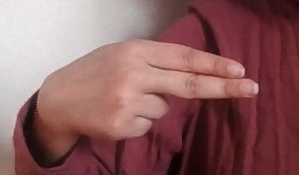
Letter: ain